MAC Football Championship Game

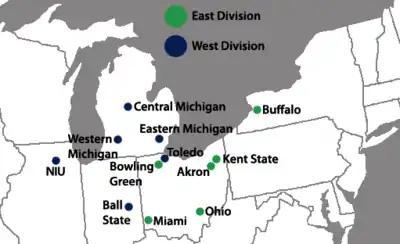
Locations of the full members of the Mid-American Conference.

The game has been played since 1997, when the conference was first divided into divisions. For the 2024 season the MAC eliminated divisions and the game now features the teams with the best conference records. A new tiebreaker system was established to compare teams with the same conference record. The winner of the game is guaranteed a berth in a bowl game which the MAC has contractual obligations to field a team. Unlike the MAC's Group of Five contemporaries, which hold their respective championship games on campus sites, the MAC Championship Game is held at a neutral site. Ford Field in Detroit has been the venue since 2004 and is scheduled to host through at least 2025.